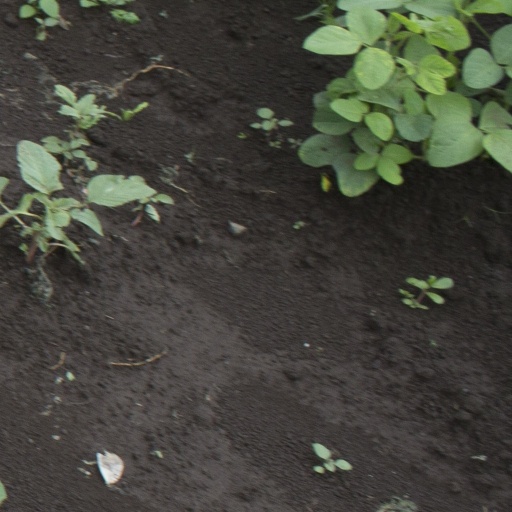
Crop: soybean